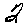
Label: 2